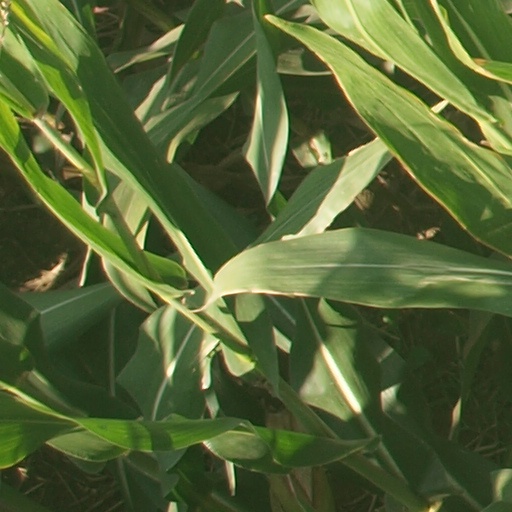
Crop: maize; corn